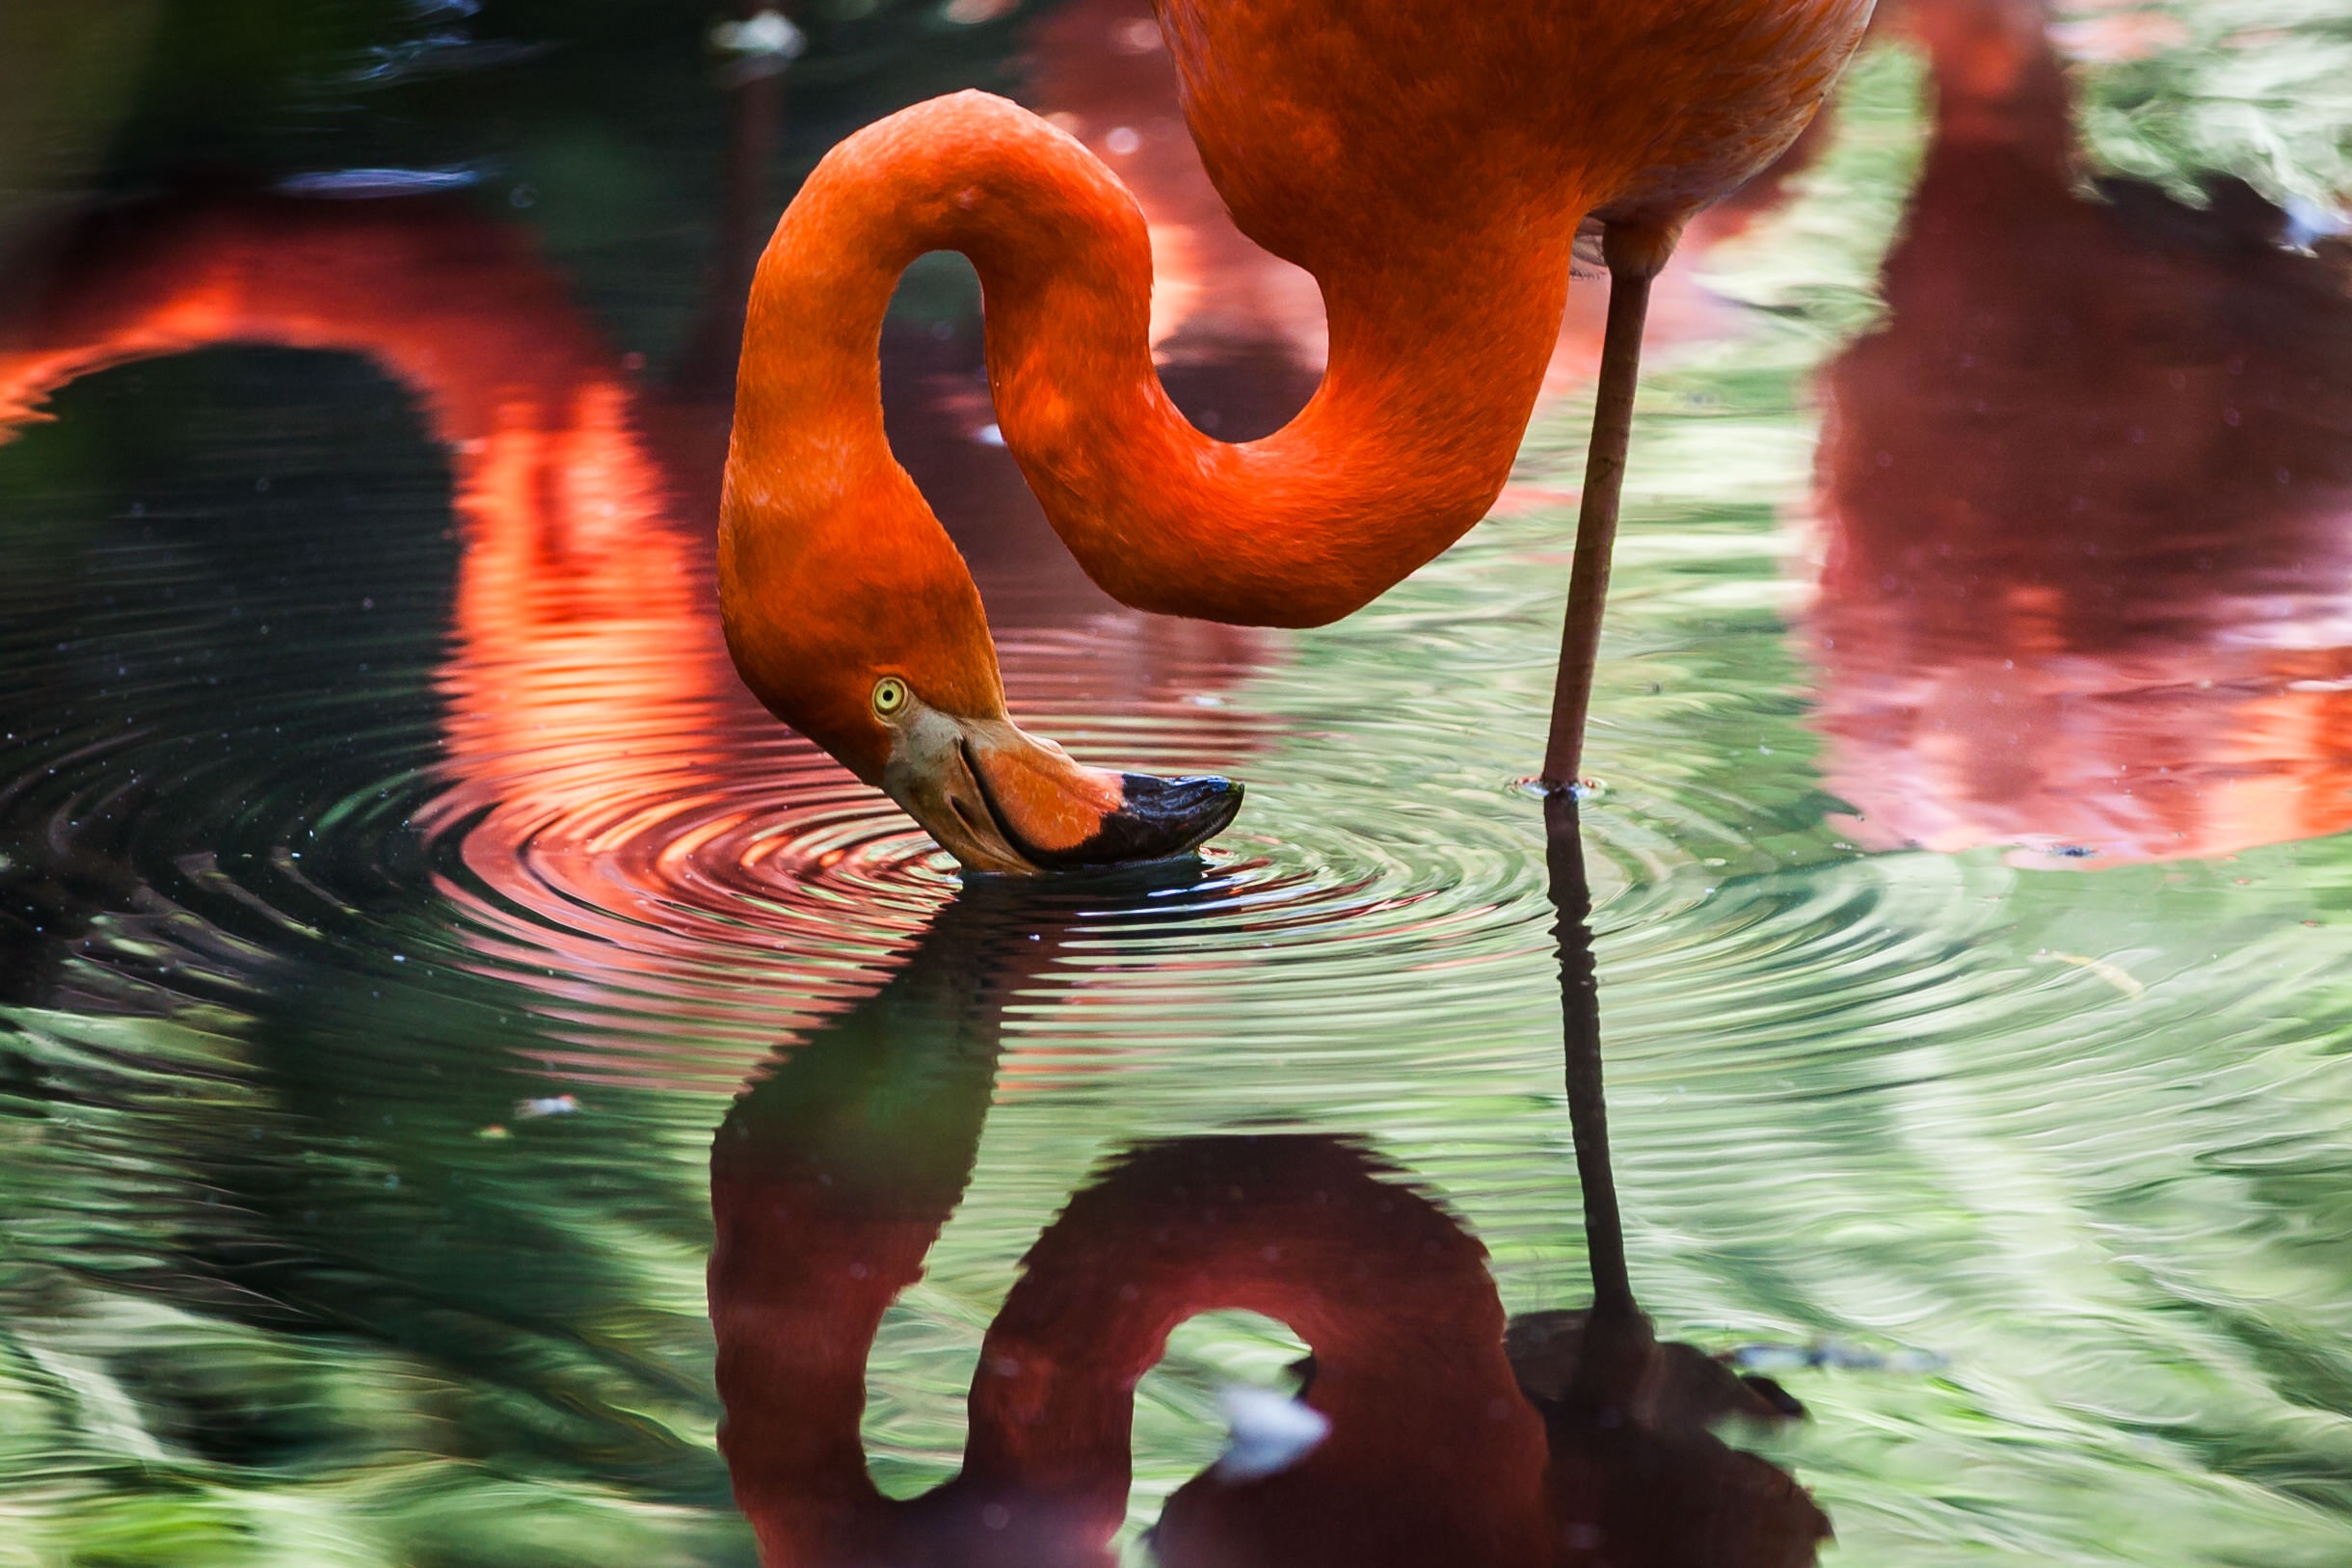
water, bird, lake, animal, wildlife, reflection, beak, avian, plumage, flamingo, feathers, vertebrate, water bird